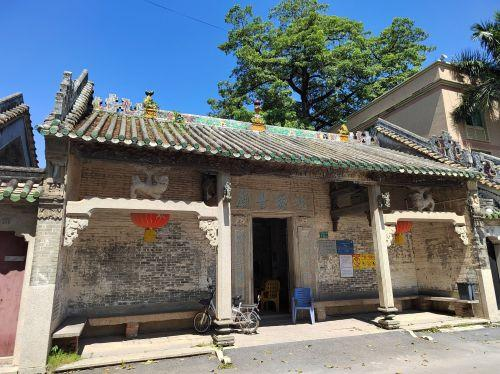
地标名称：龙塘古庙
所在城市：广州市·白云区